Answer in natural language. How many Beds are visible in the scene? Choose between the following options: 1, 3, 2, 0 or 4
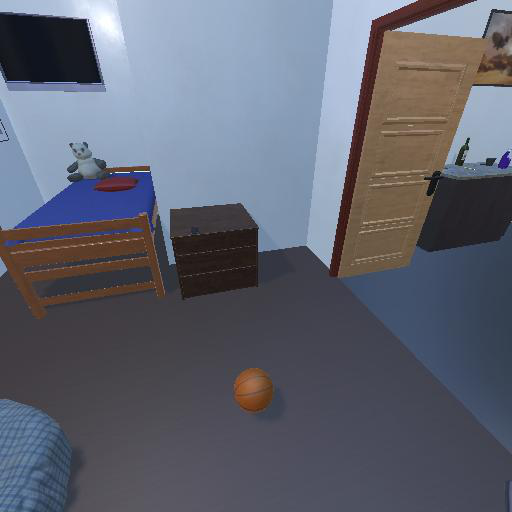
<answer>1</answer>